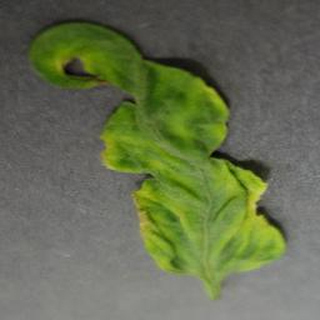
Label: tomato_yellow_leaf_curl_virus